Koh Santepheap Daily

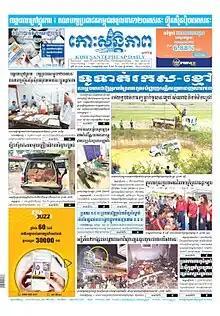
Front page of "Koh Santepheap Daily", dated 25 July 2023

Koh Santepheap is a Khmer language daily newspaper published in Cambodia with its headquarters in Phnom Penh. According to the Media Ownership Monitor, it is the most widely read paper in the country. It was founded in 1967 by Chou Thany. During the Khmer Rouge, publication was shut down and Thany killed in the Cambodian Genocide. It resumed operation in January 1993, owned by Thong Uy Pang and Yin Phanny, husband and wife who also served as editor-in-chief and manager, respectively. In 1998, Pang was shot while at a temple, blaming a police official." Their daughter, Thong Sovanraingsey, took over management, and in 2005 Pol Saroeun replaced Pang as editor-in-chief. At present, Koh Santepheap is the only medium in Cambodia, which has both online website/app and print version. Koh Santepheap Media now has several digital content project such as 60 Buzz, which provide 60-second news and the most famous online video news program, Facetaste which is the most popular food content provider, "Top Person" online video program which cover all lives of the leader around the world. Home-s-Art is another online video project which cover contents about home design and real estate development.